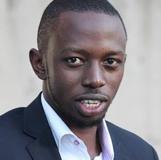
Age: 19